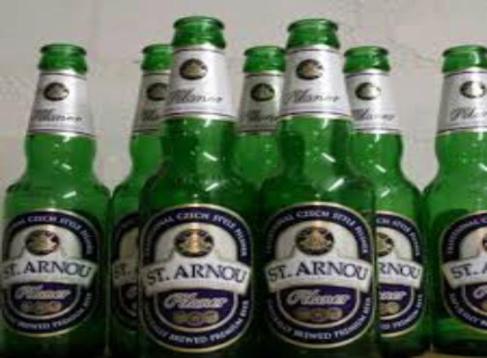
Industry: Food